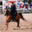
Label: horse